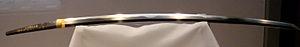
Un trésor national est, au Japon, un bien culturel important d'une valeur exceptionnelle et de portée universelle appartenant au patrimoine culturel matériel de la nation. Depuis 1950, le ministère de l'Éducation, de la Culture, des Sports, des Sciences et de la Technologie dispose de l'arsenal législatif nécessaire pour inventorier et classer les biens culturels du pays, et mettre en œuvre les mesures appropriées pour leur protection et conservation.